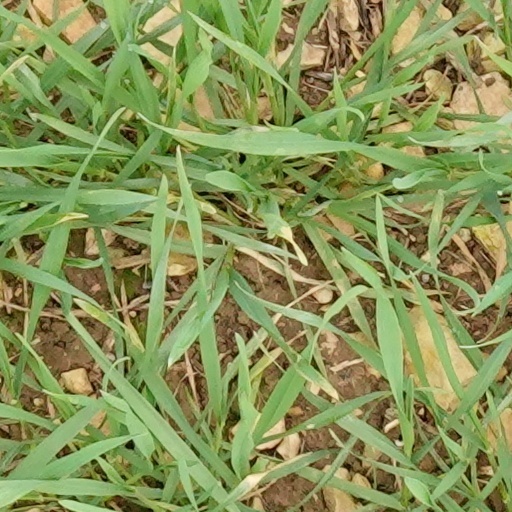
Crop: wheat